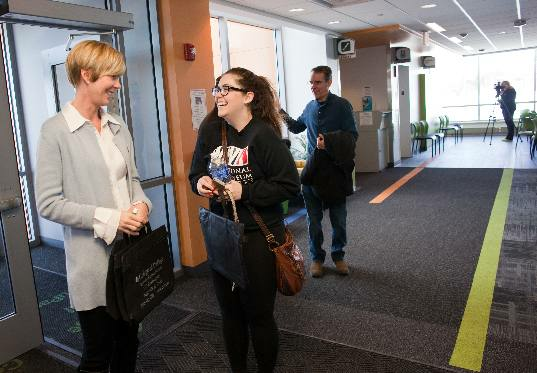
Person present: Yes